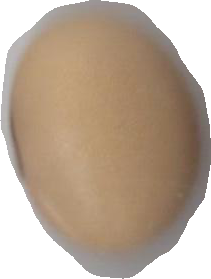
Variety: Anjasmoro